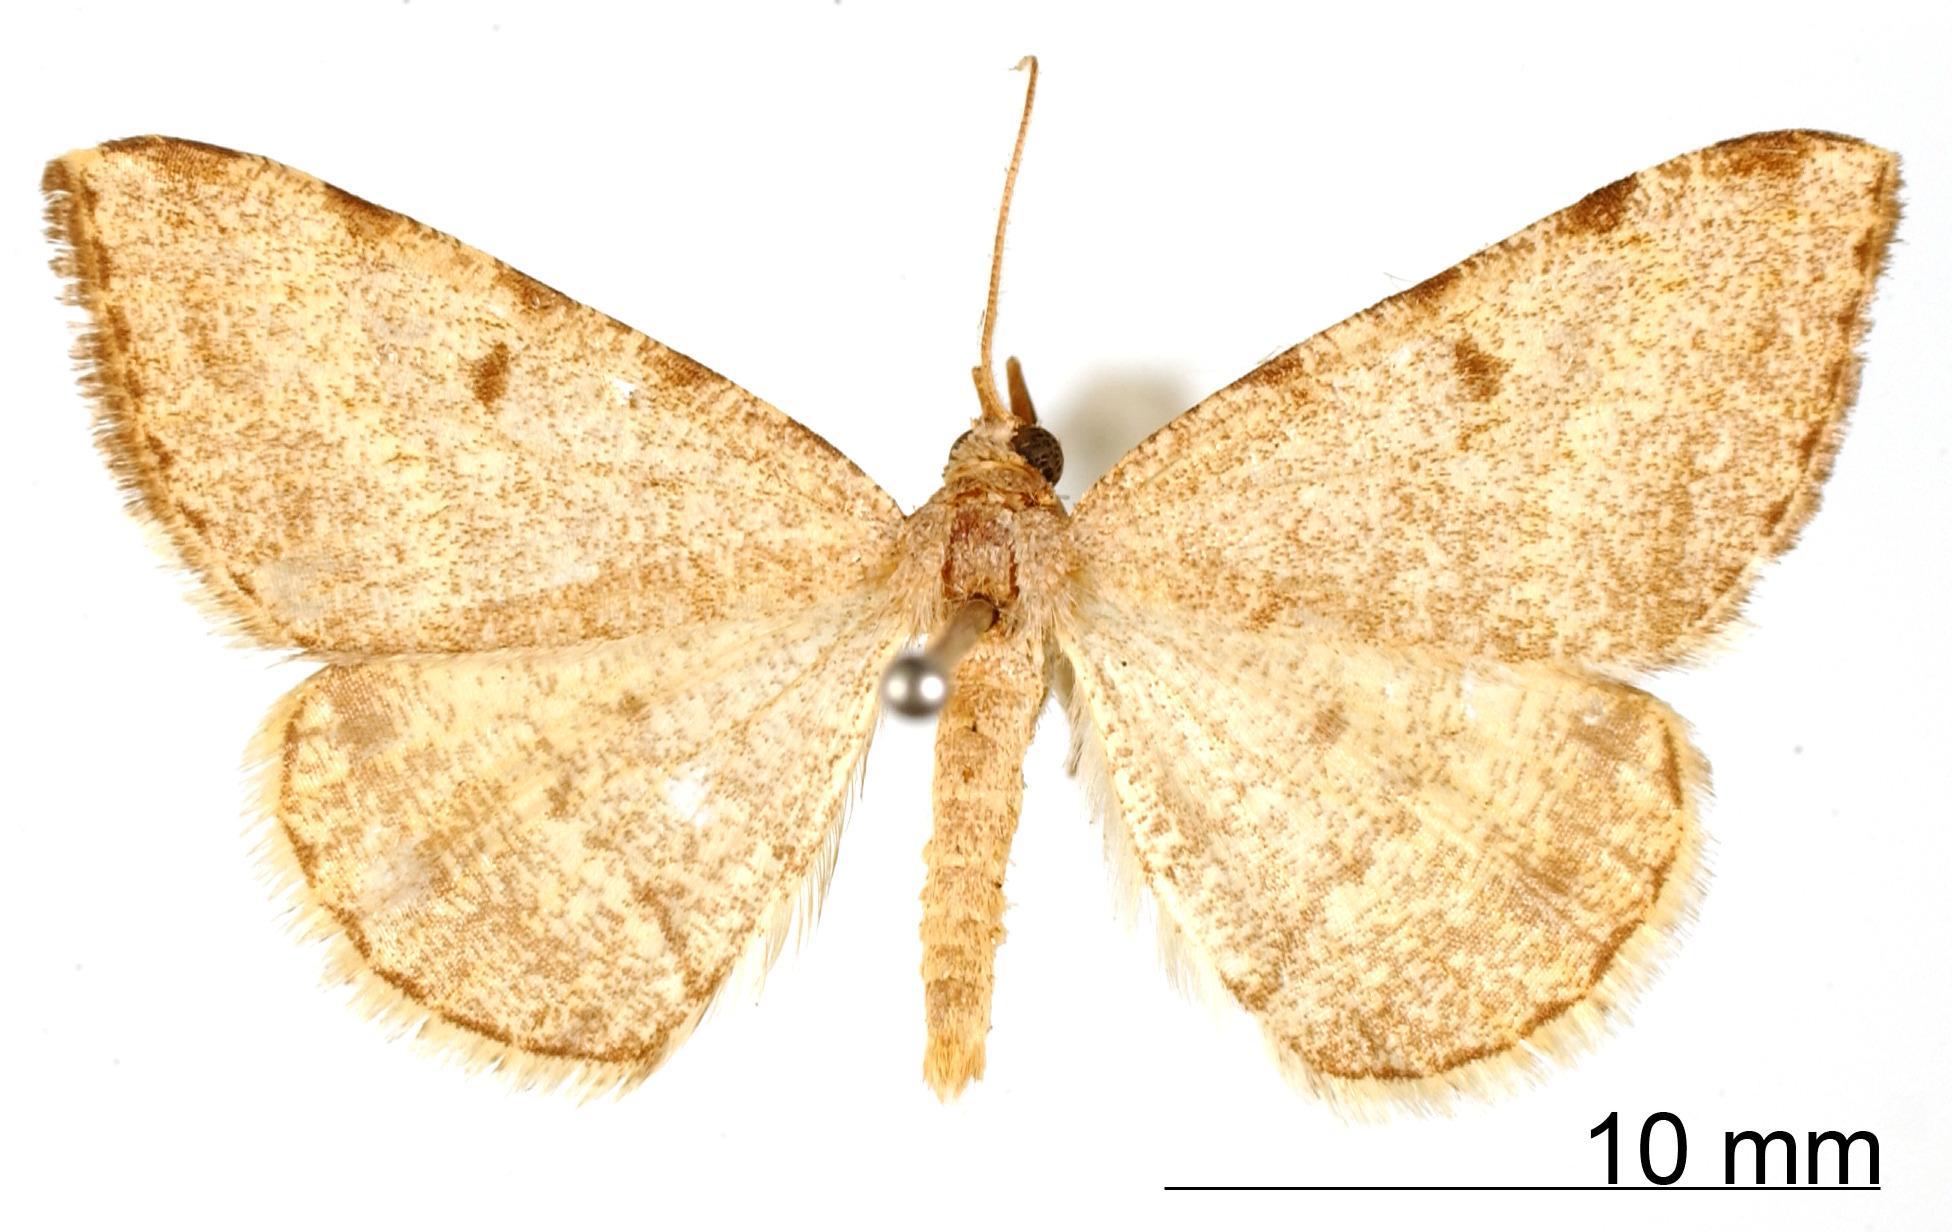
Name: Tephrina submarcata
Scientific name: Tephrina submarcata Schaus, 1898
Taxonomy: Animalia, Arthropoda, Insecta, Lepidoptera, Geometridae, Ennominae
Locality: Guadalajara, Mexico